Mukilteo, Washington

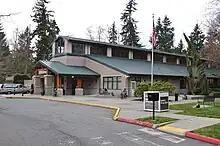
A building with a triangular, green roof and several windows.

On April 29, 1947, Mukilteo residents voted 223 to 137 in favor of incorporating as a fourth-class city and elected school administrator Alfred Tunem as its first mayor. The incorporation was certified by the state government on May 8; at the time, Mukilteo had an estimated population of 775 people and encompassed . The new municipal government took over services that were previously handled by the self-organized Mukilteo Improvement Club, which was established in the 1930s. The area experienced additional population and commercial growth after the opening of Boeing's Paine Field factory for passenger jetliners in 1967, which was connected to Mukilteo by a short railroad along the floor of Japanese Gulch. The Boeing Freeway was opened in 1969, linking southern Mukilteo and the Boeing plant to a junction with Interstate 5 near the newly built Everett Mall.